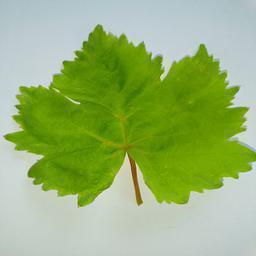
Label: Healthy Leaves